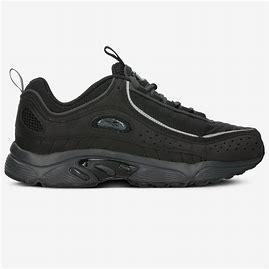
Brand: Reebok
Model: Daytona DMX Ii